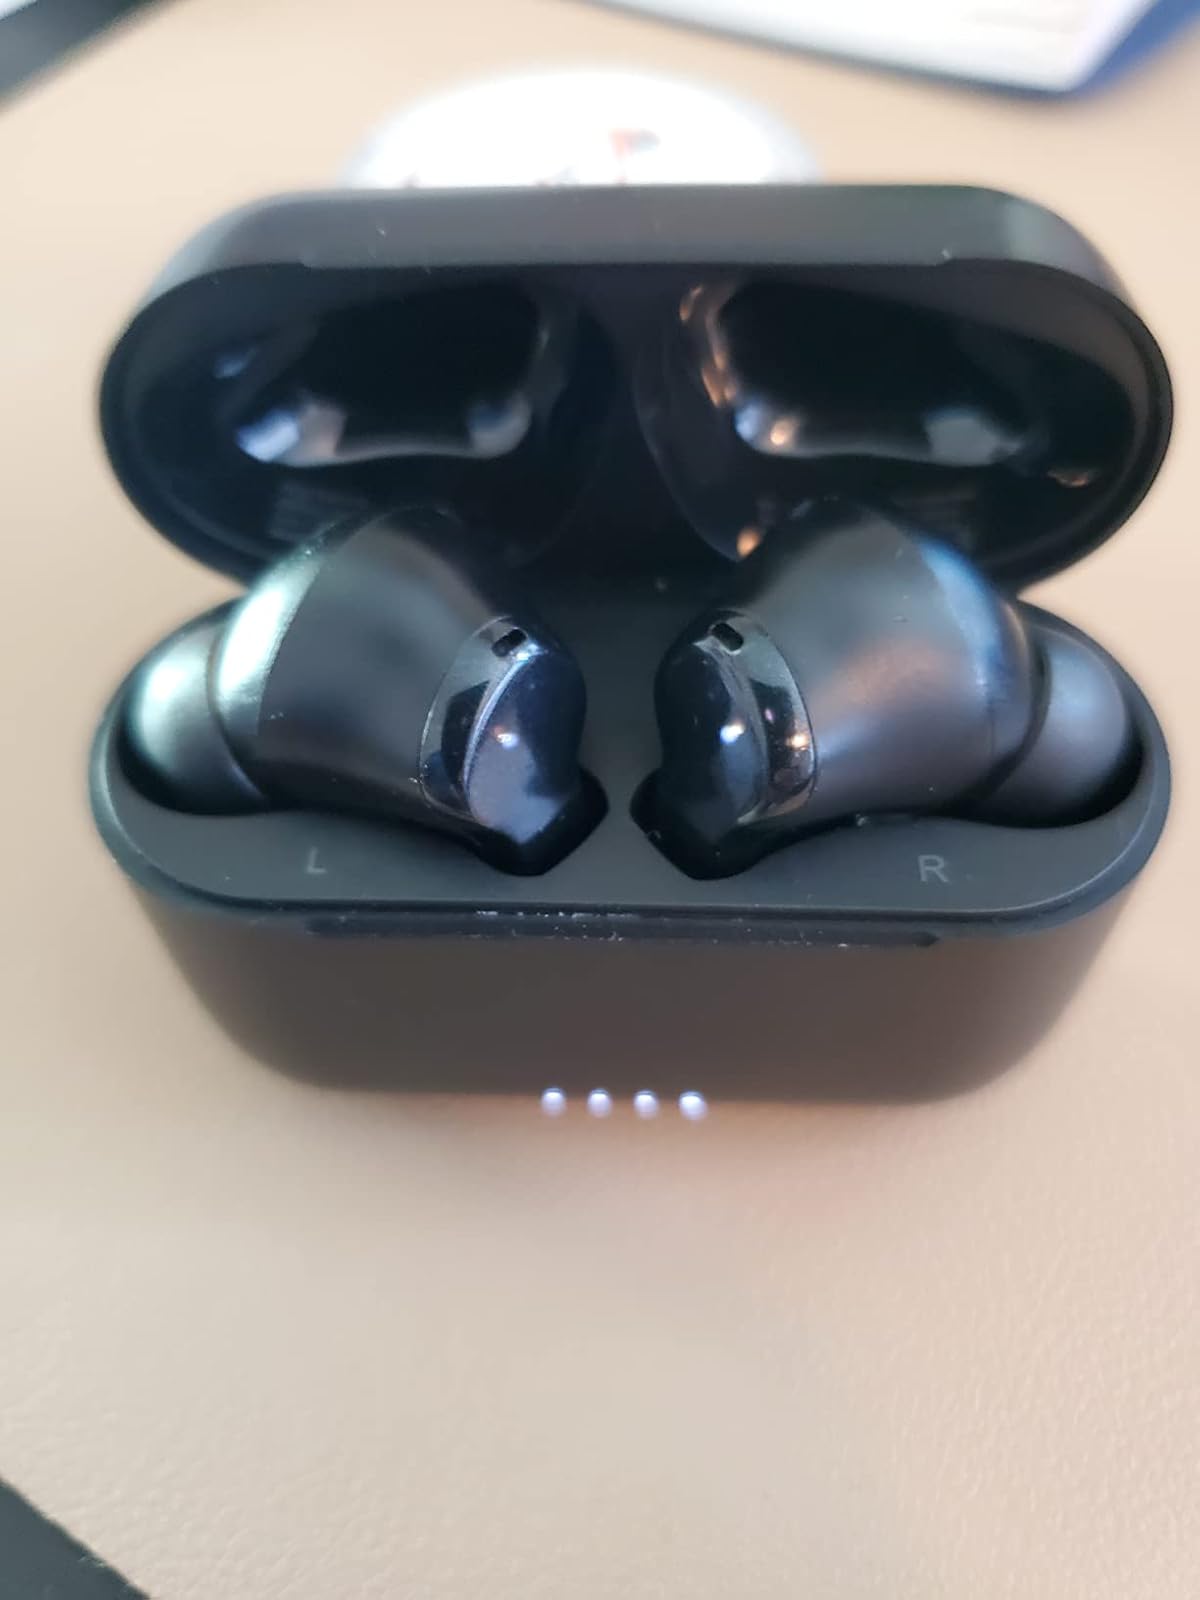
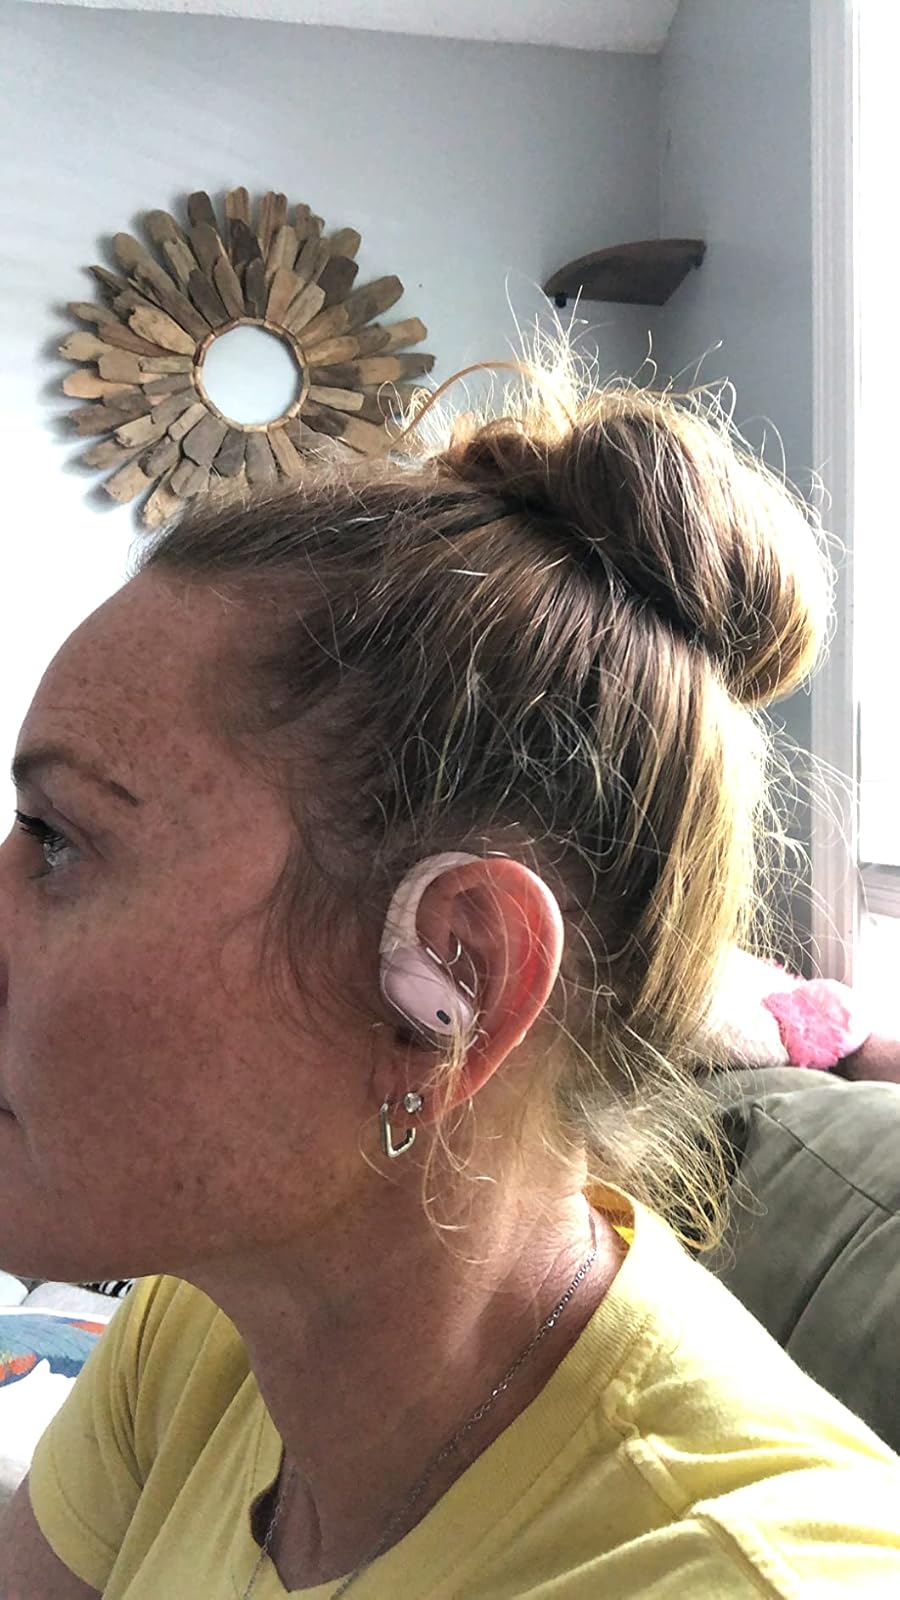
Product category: earbuds
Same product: no